Nelson Tift Building

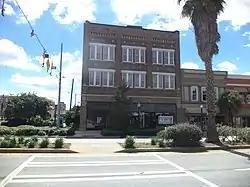

The Nelson Tift Building, also known as the Goodwill Building or Albany Housefurnishing Company, is a historic four-story commercial building in Albany, Georgia, United States. It was built in 1922 specifically to display furniture.